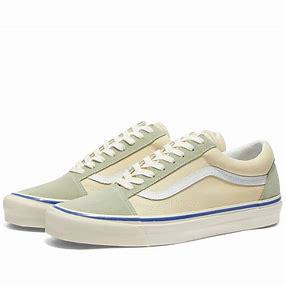
Brand: Vans
Model: UA Old Skool 36 DX